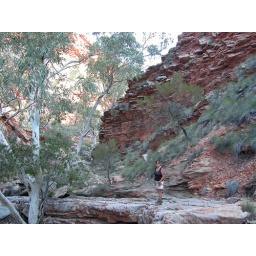
In the river bed below Serpentine Chalet Dam. - Map 8.